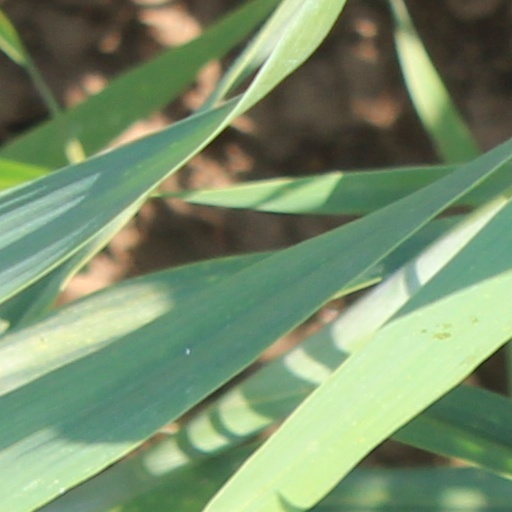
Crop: wheat